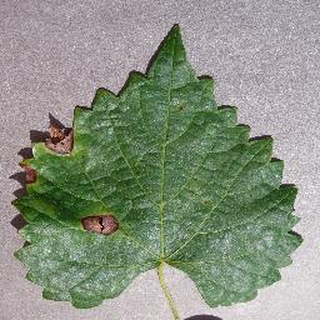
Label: grape_black_rot